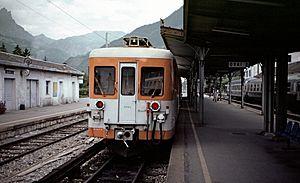
Rame à voie métrique au Fayet